Circles of latitude between the 55th parallel north and the 60th parallel north

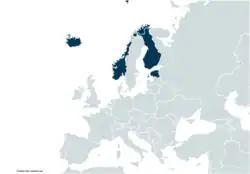
European countries entirely north of 57° N

Starting at the Prime Meridian and heading eastwards, the parallel 57° north passes through: